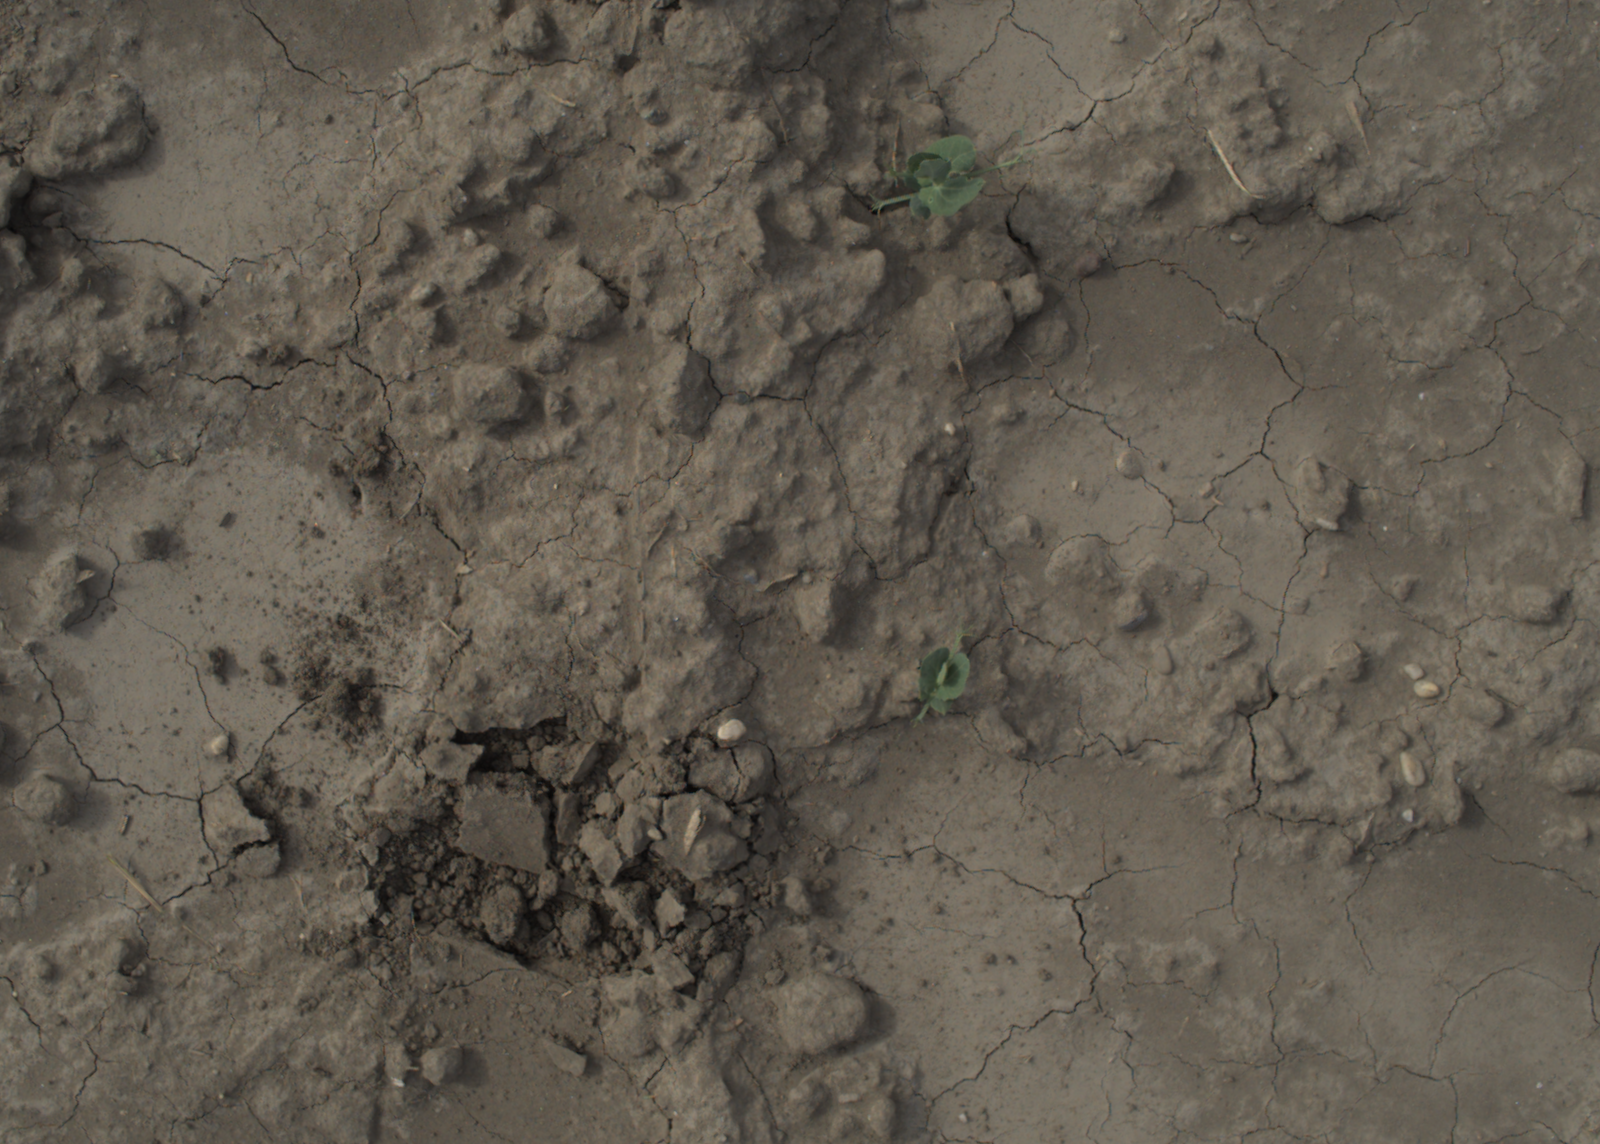
Capture date: 16.09.2021 11:09:00
Weather: mixed
Wind: light
Seeding date: 02.09.2021
Plant canopy height (mm): 957